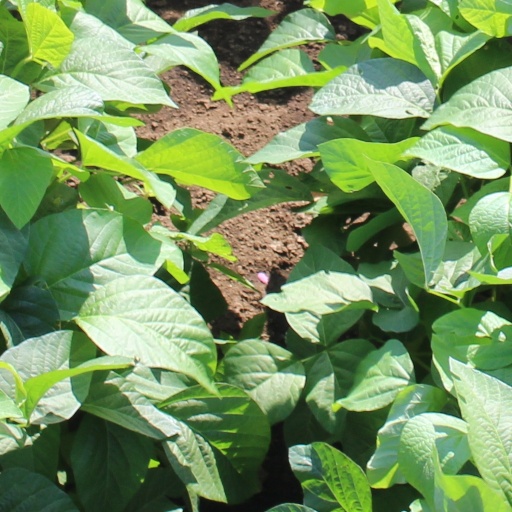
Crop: soybean